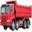
Label: truck